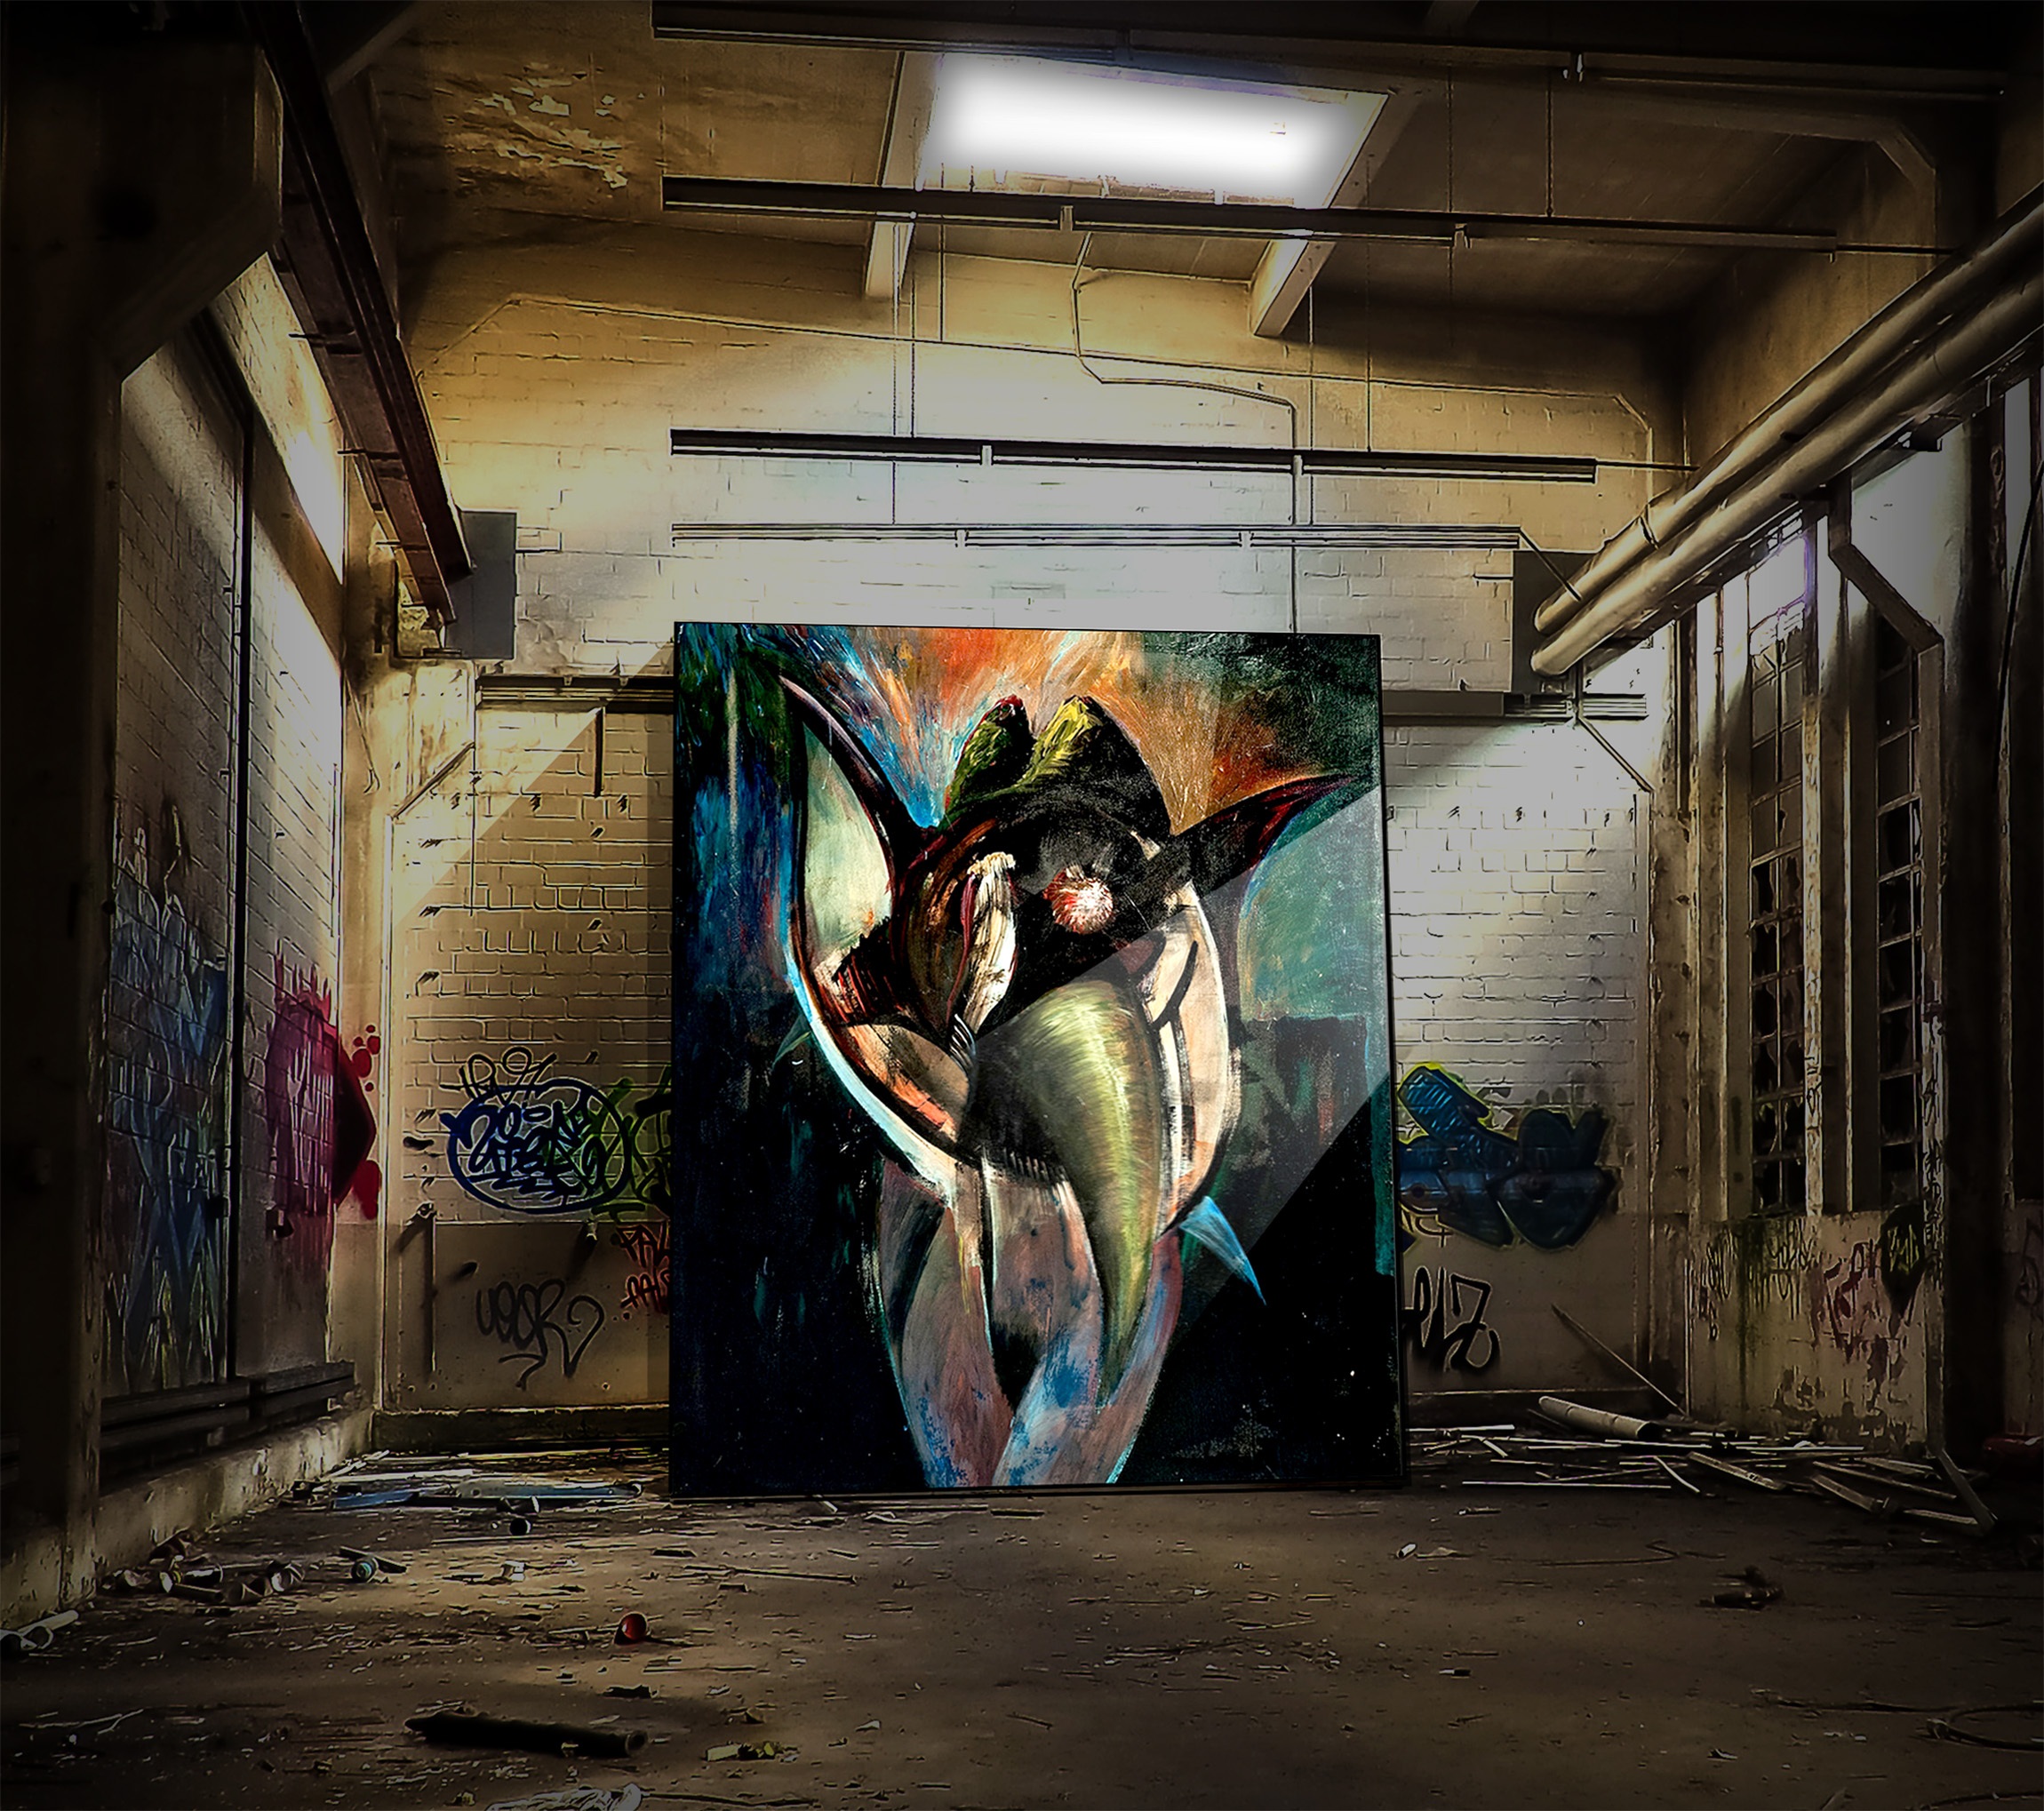
painting, factory building, ruin, lost place, acrylic painting, gallery, exhibition, presentation, assembly, graphic, industry, break up